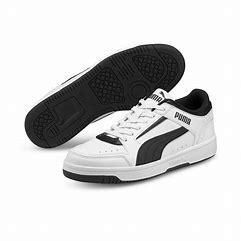
Brand: Puma
Model: Rebound Joy